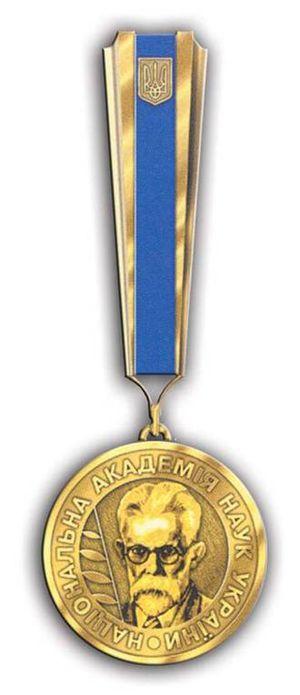
La médaille Vladimir-Vernadski ou médaille d'or Vernadski est la plus haute distinction accordée par l'Académie nationale des sciences d'Ukraine.